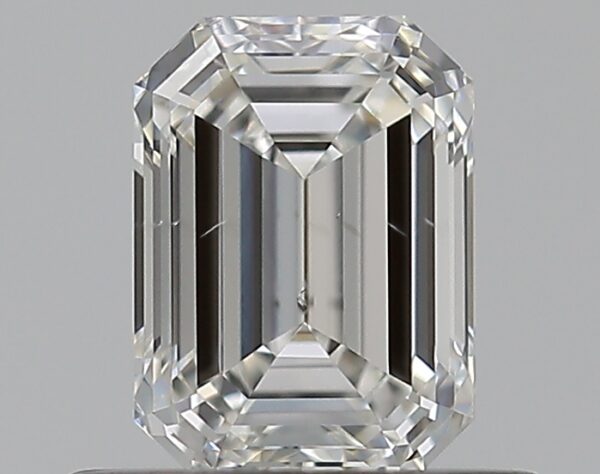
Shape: emerald
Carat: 0.5
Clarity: SI1
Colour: G
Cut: EX
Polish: EX
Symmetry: VG
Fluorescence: N
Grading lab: GIA
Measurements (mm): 5.32 x 3.83 x 2.6